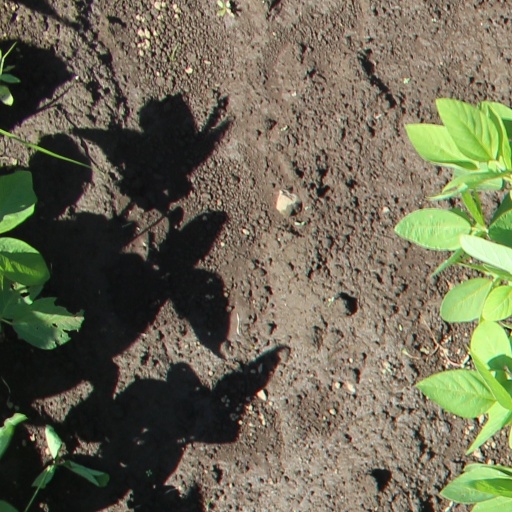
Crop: soybean